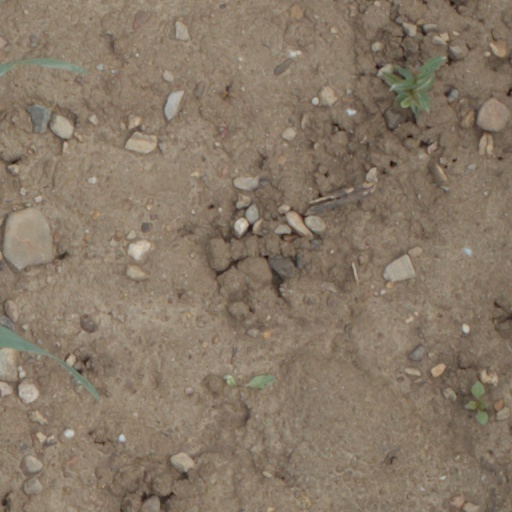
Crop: wheat